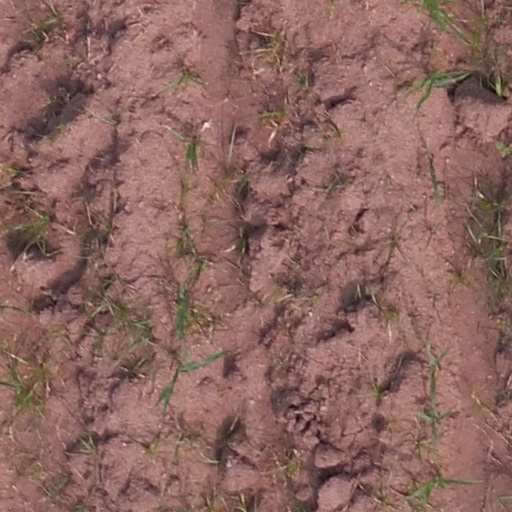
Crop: maize; corn